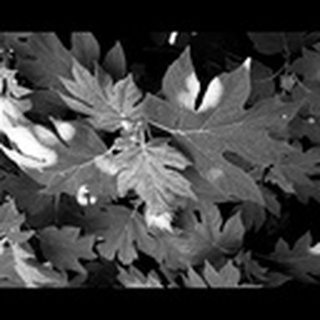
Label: healthy_cotton